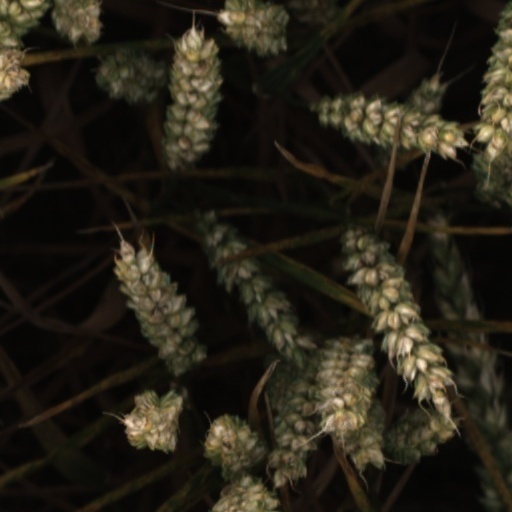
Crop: wheat